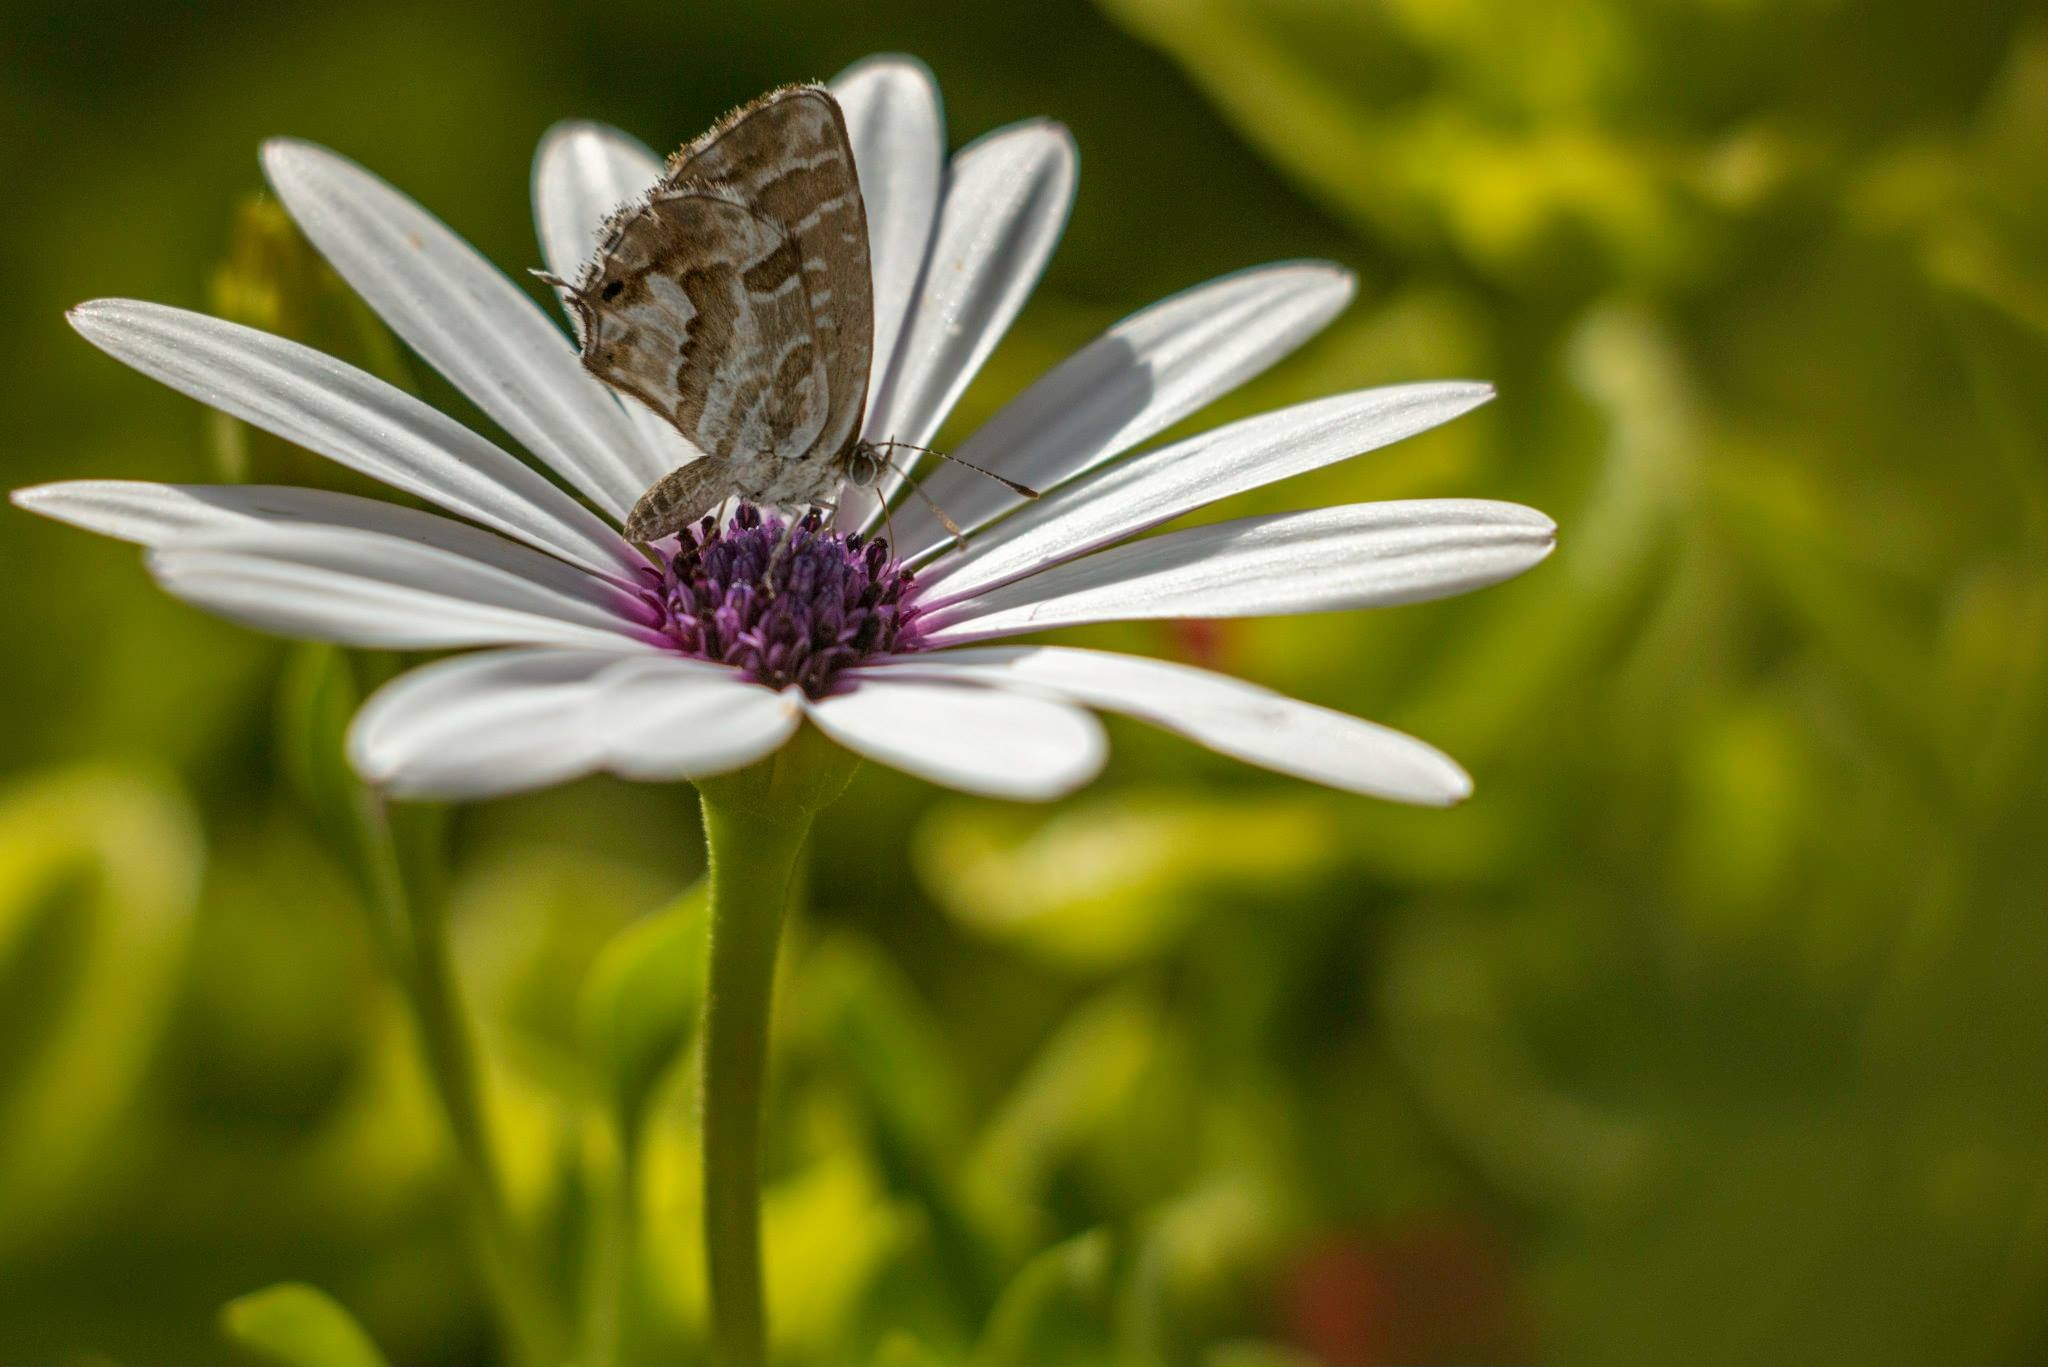
nature, grass, blossom, wing, light, plant, photography, meadow, leaf, flower, petal, summer, floral, daisy, pattern, spring, green, herb, produce, color, insect, macro, natural, botany, butterfly, garden, flora, fauna, life, wildflower, close up, nectar, macro photography, flowering plant, daisy family, oxeye daisy, land plant